List of Australia men's national soccer team captains

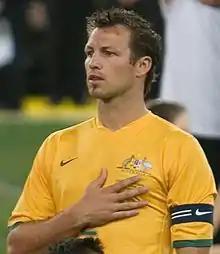
Lucas Neill has the most captaincies of Australia, with 61

This article lists all the "'captains of the Australia national men's soccer team."